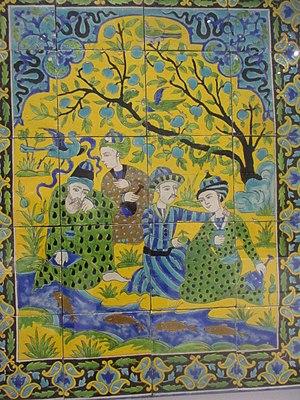
La provenance exacte de ce panneau est inconnue. Dans un jardin près d’une rivière poissonneuse, sous les branches d’un pommier où s’aventure un serpent, quatre mystiques musulmans (soufis) sont rassemblés. Le thème de la réunion d’amis est fréquent dans l’art iranien des 17e et 18e siècles. Les décors des palais safavides d’Ispahan rendent compte des plaisirs des sens et de l’esprit au milieu d’une nature luxuriante. Ce panneau est réalisé dans une technique que l’on nomme décor «
Avicenne, ou Ibn Sīnā, né le 7 août 980 à Afshéna, près de Boukhara, dans la province de Transoxiane et mort en juin 1037 à Hamadan, est un philosophe et médecin médiéval persan. Rédigeant principalement en arabe classique, il s'intéressa à de nombreuses sciences, comme l'astronomie, l'alchimie, et la psychologie.